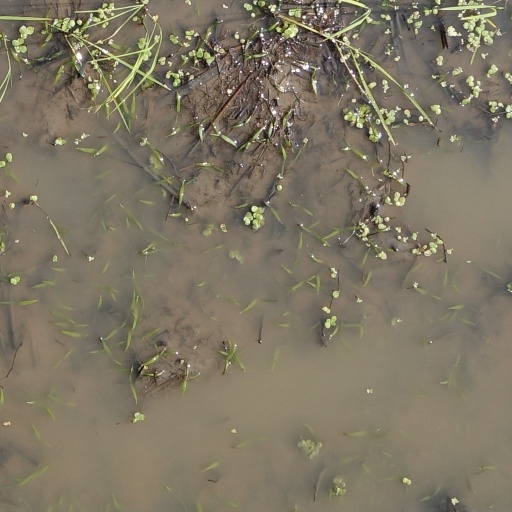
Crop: rice